John Vinton Dahlgren

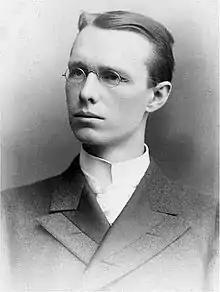
Dahlgren in 1889

John Vinton Dahlgren (April 22, 1868 – August 11, 1899) was an American lawyer, Commissioner of Charities for the State of New York and the first husband of Elizabeth Wharton Drexel. The medical library building at Georgetown University is named in his honor.